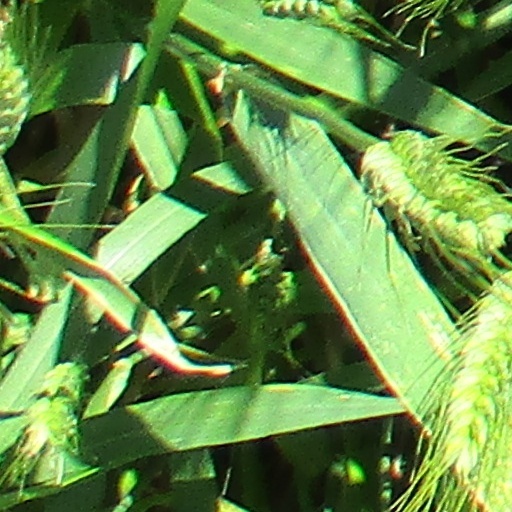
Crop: wheat